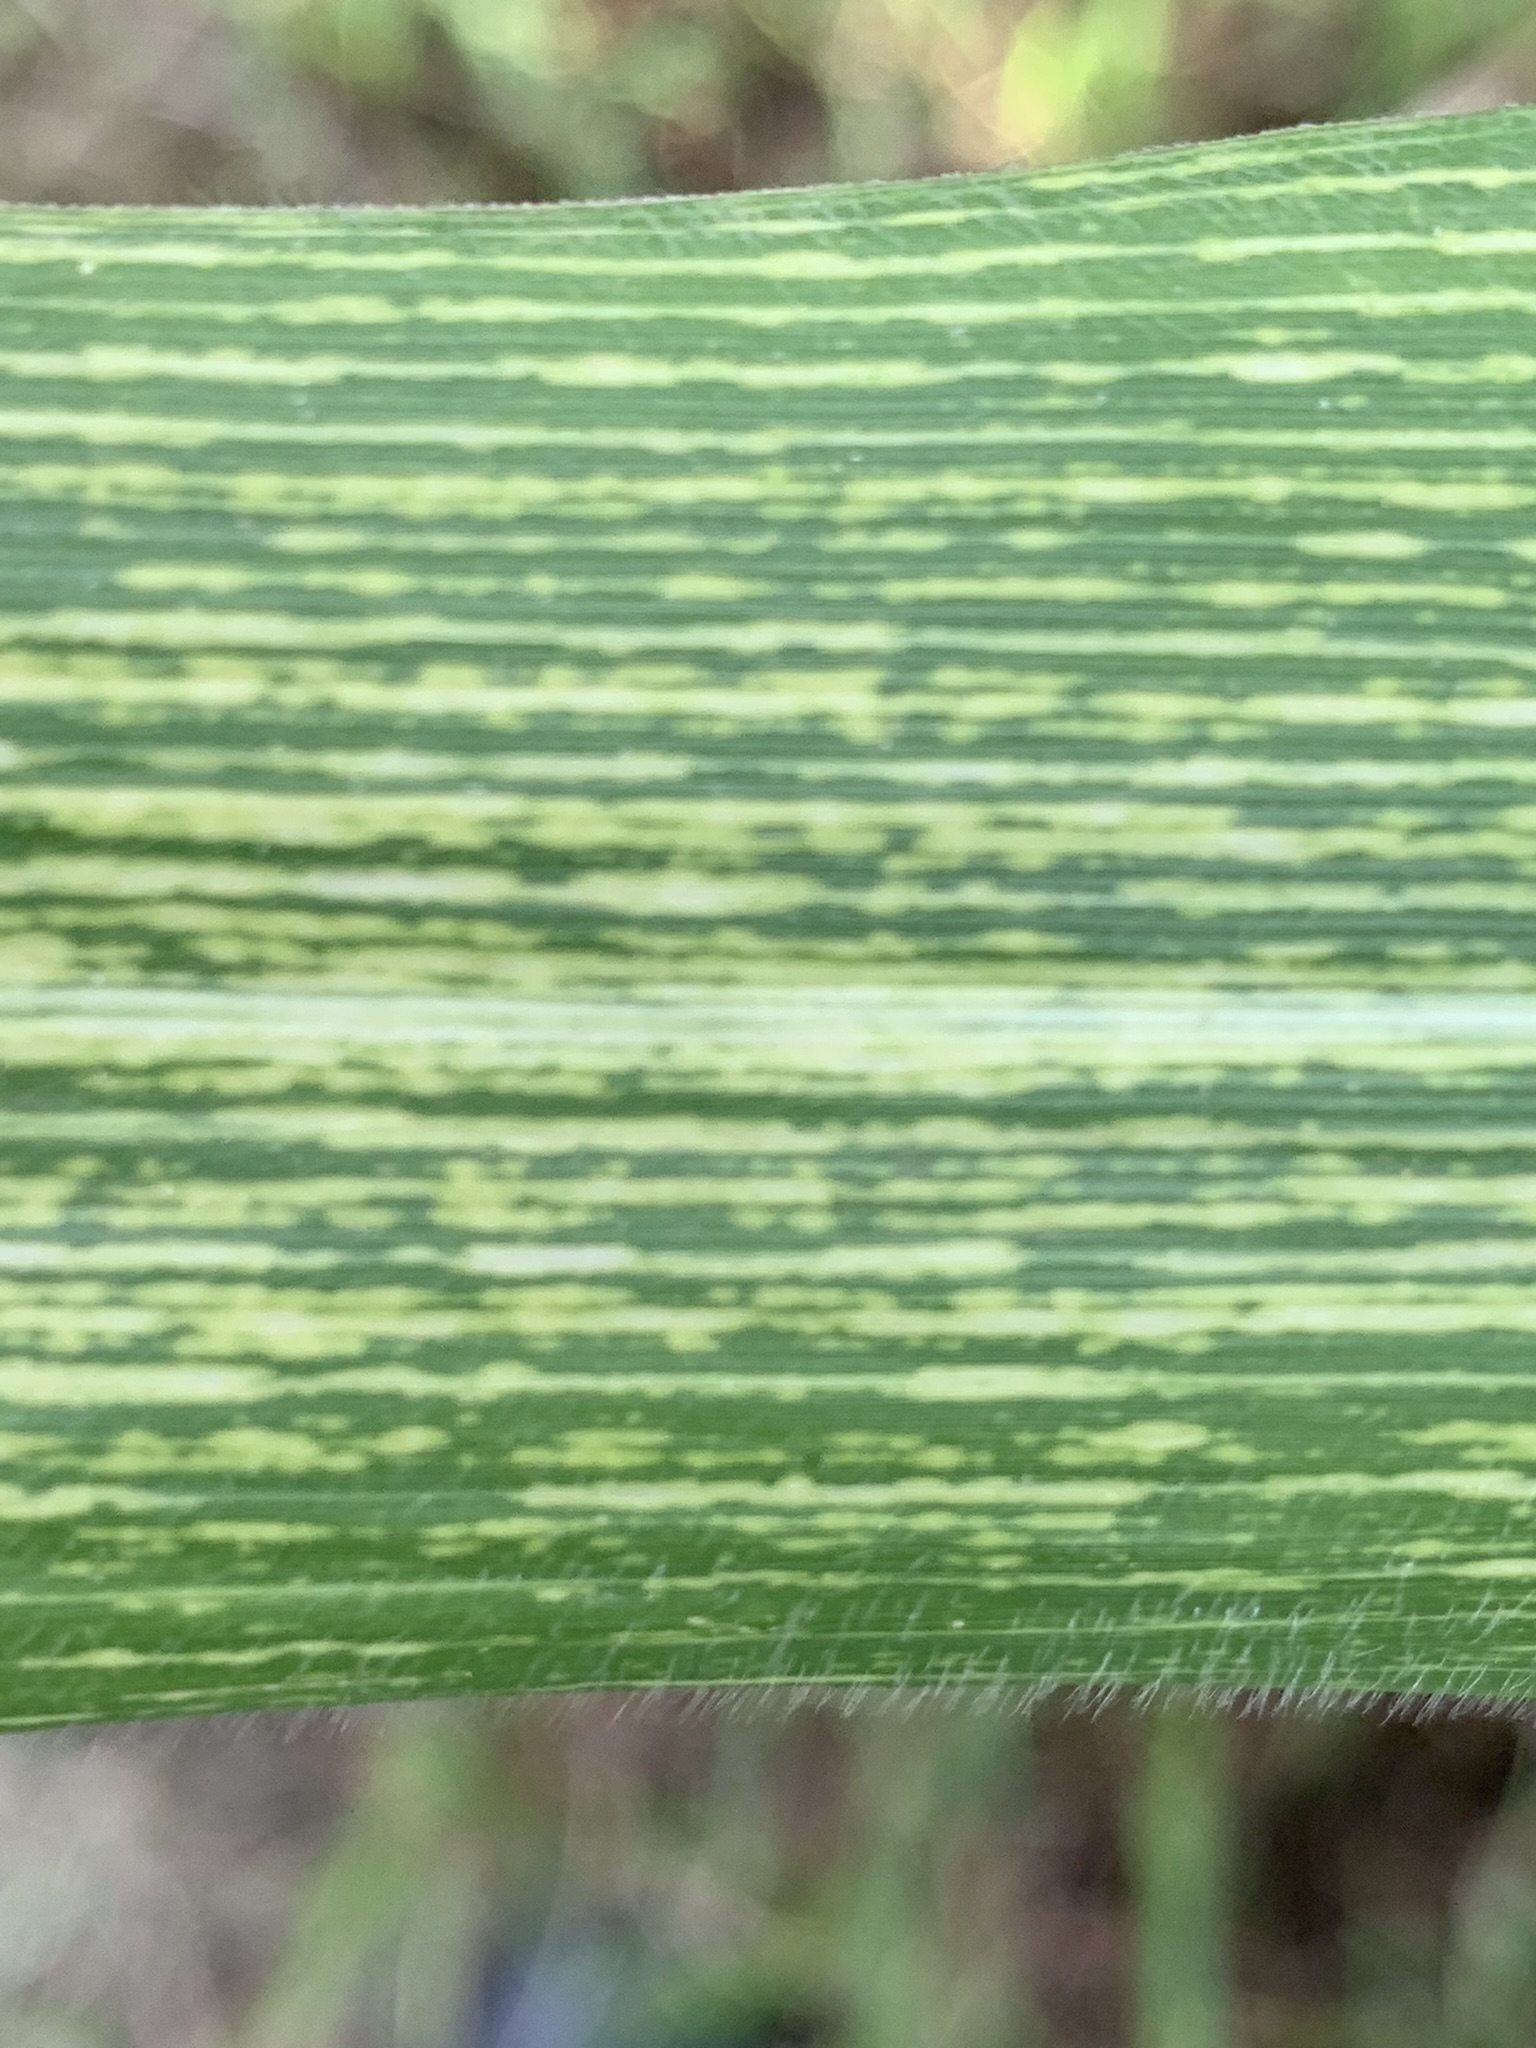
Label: MSV